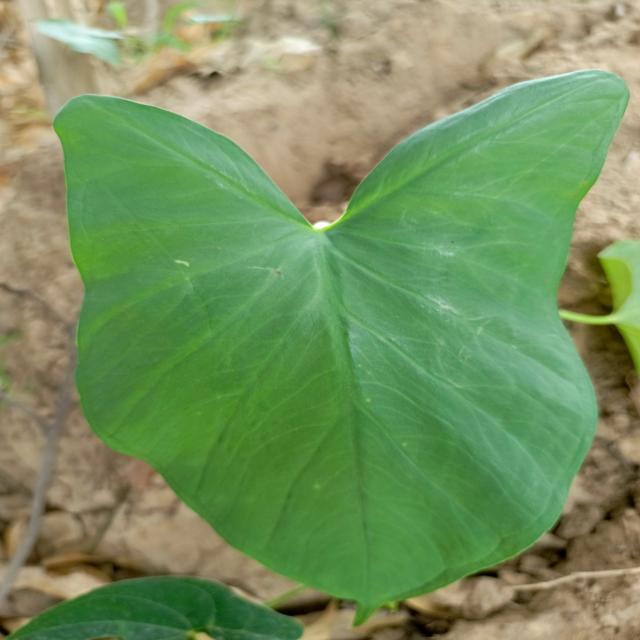
Label: Healthy